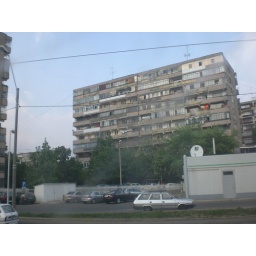
buildings with degraded and changed balconys by each individual owner ignoring every building codes